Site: brandenburg
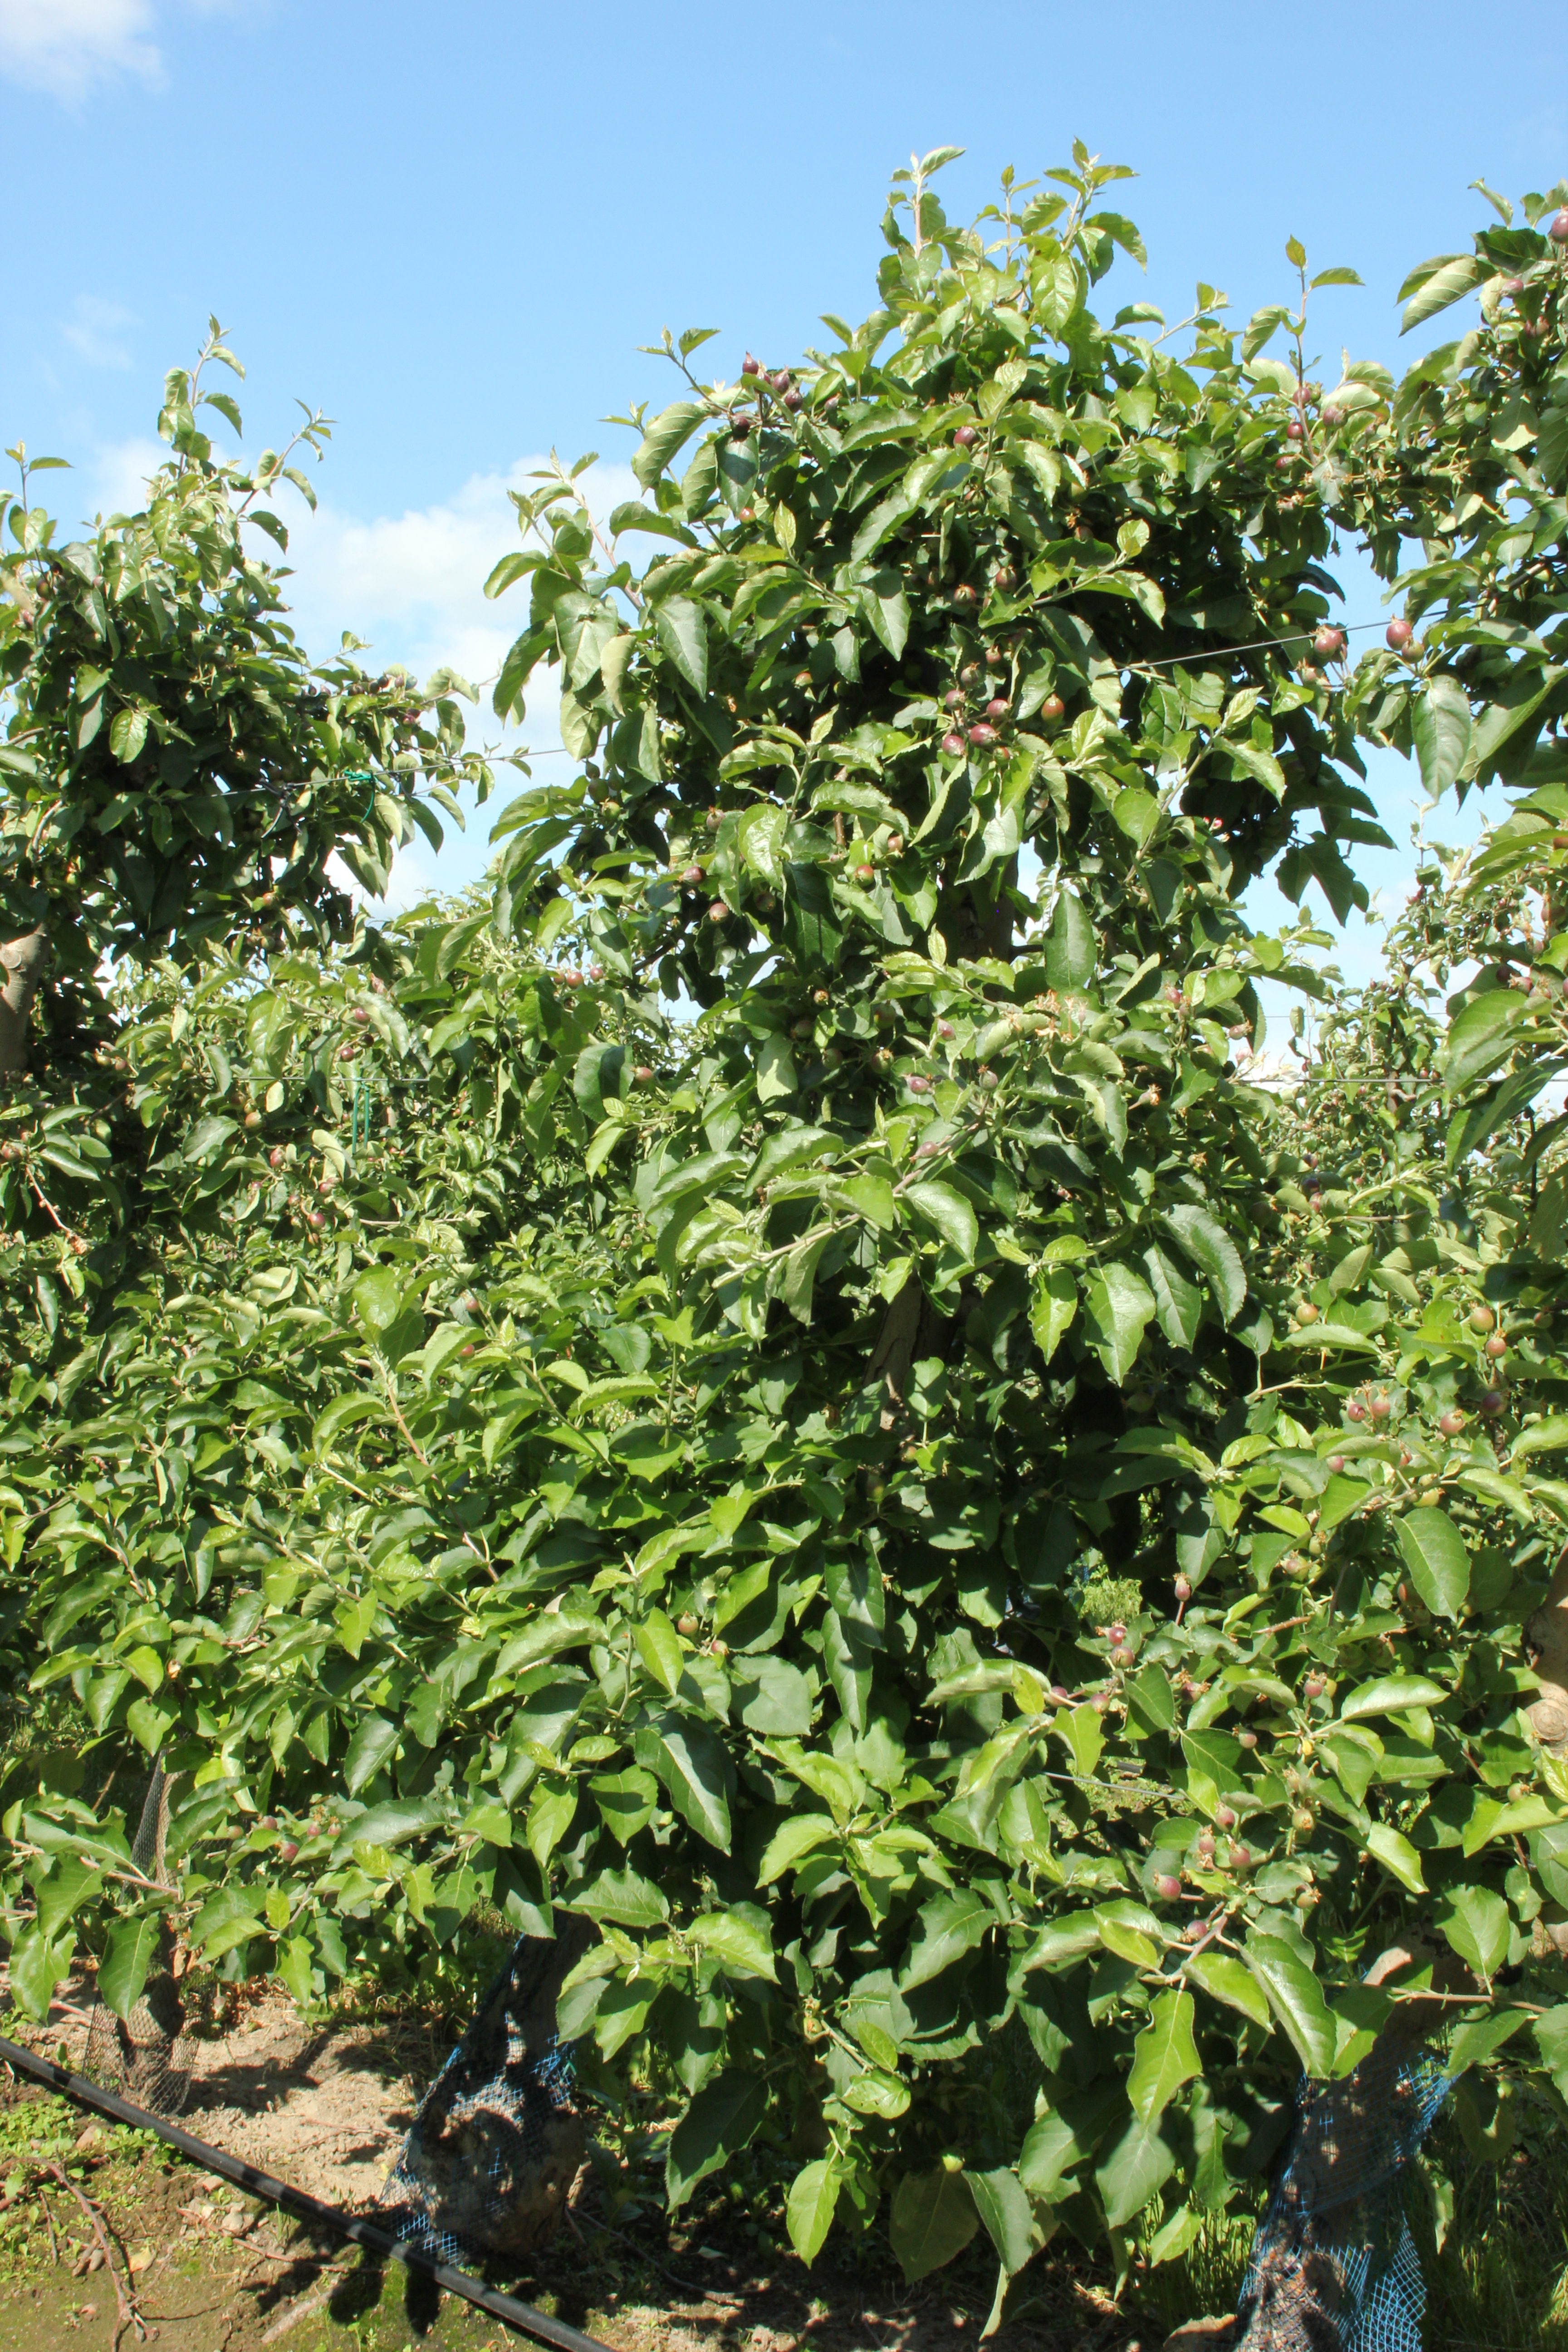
Growth stage (BBCH 72): Development of fruit